Alice Mogwe

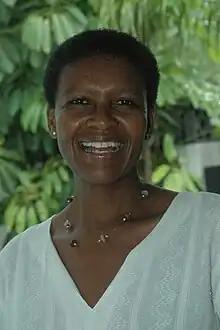
Alice Mogwe in 2010

Alice Bahumi Mogwe (born 14 February 1961) is a Motswana activist and lawyer. She is the founder and director of the human rights organization Ditshwanelo.